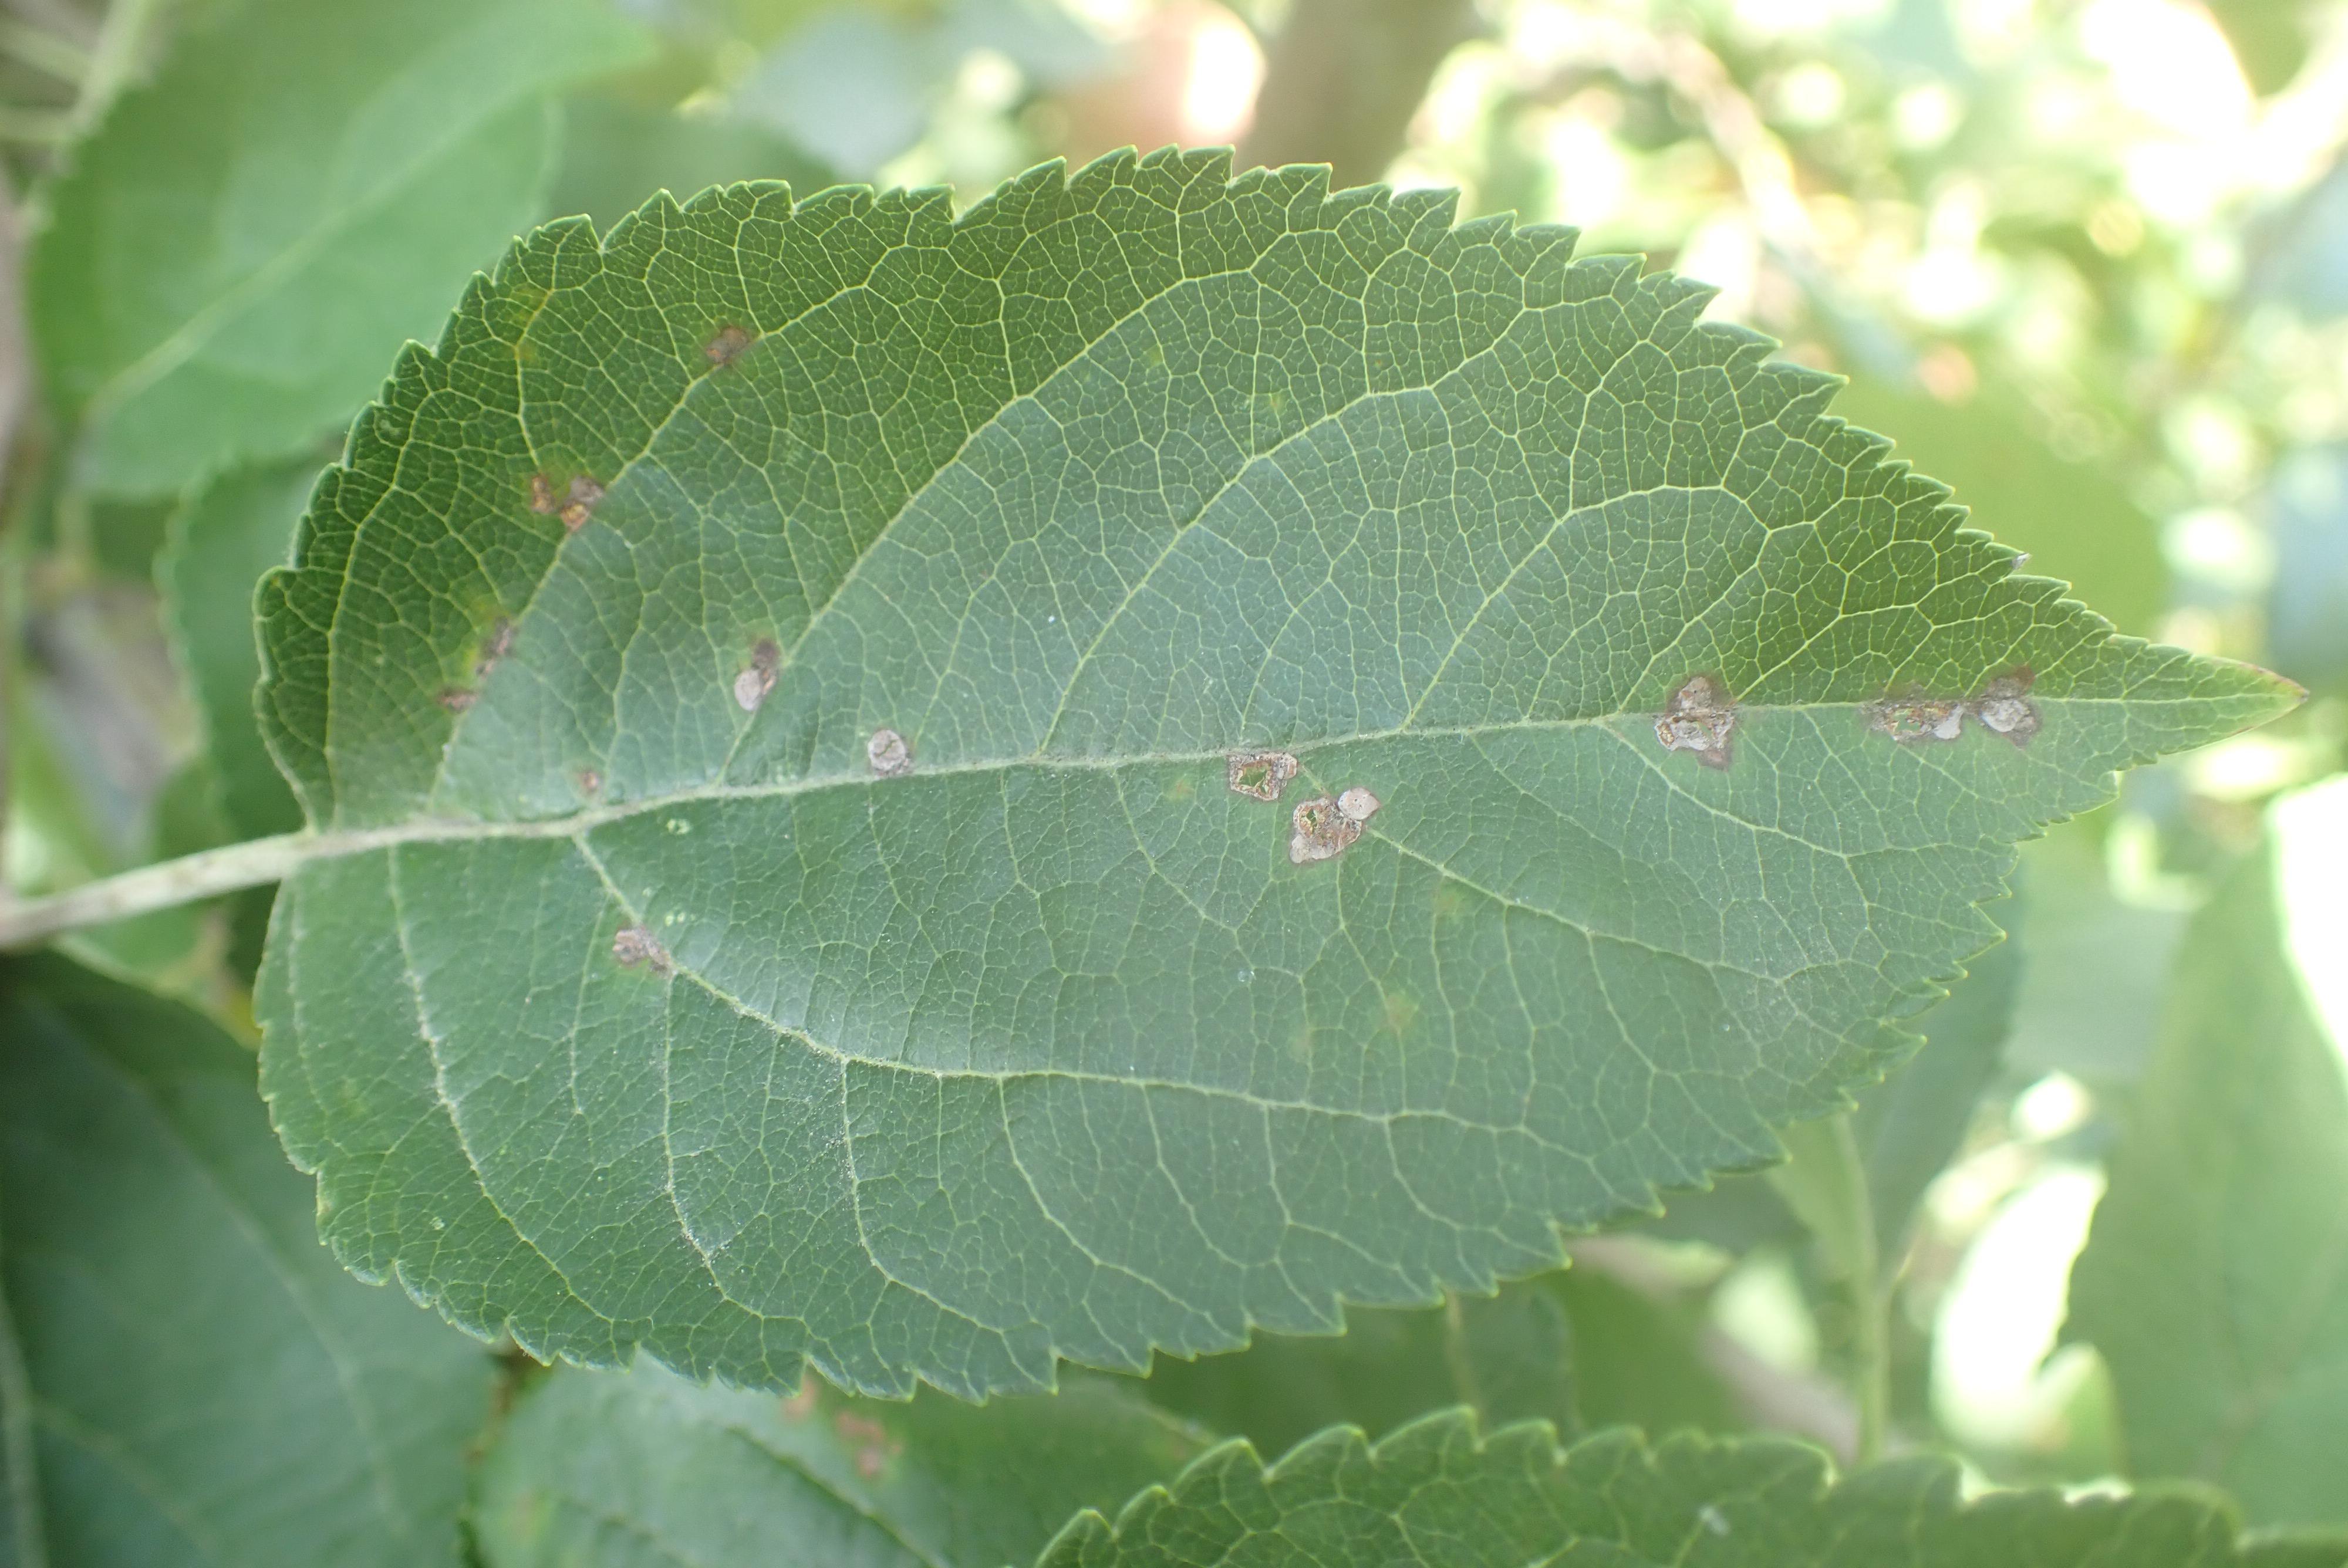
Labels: scab, frog_eye_leaf_spot